Question: Please indicate a possible affordance area of the bicycle that can be used for sitting on
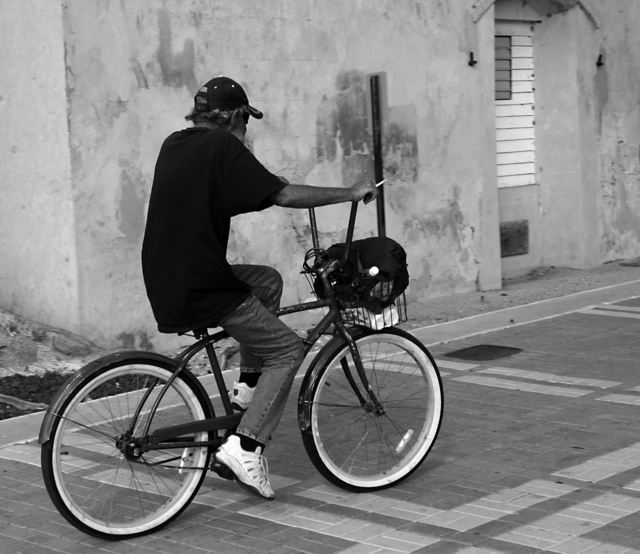
Answer: [157.5, 292.5, 217.5, 331.5]